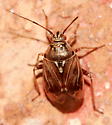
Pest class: lygus_bug